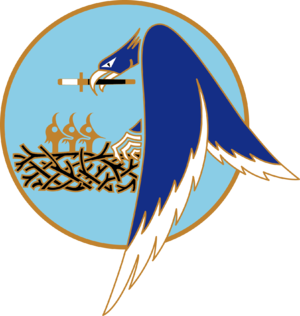
Insigne de l'École de l'air
L’École de l’air est une école militaire de l'enseignement supérieur français qui forme des officiers de l'Armée de l'air. Elle constitue avec l'École spéciale militaire de Saint-Cyr, l'École navale, l'École des officiers de la Gendarmerie nationale et l'École polytechnique, l'une des cinq grandes écoles militaires françaises.